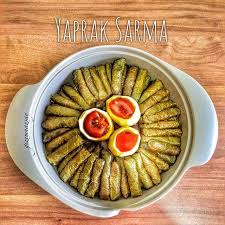
Yemek: yaprak_sarma